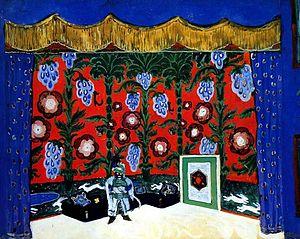
Petrouchka, sous-titré scènes burlesques en quatre tableaux, est un ballet dont la musique a été composée par Igor Stravinsky en 1910-1911. Le livret a été imaginé par Alexandre Benois et Igor Stravinsky. Petrouchka a été créé le 13 juin 1911 au théâtre du Châtelet par les Ballets russes sur une chorégraphie de Michel Fokine et sous la direction de Pierre Monteux. Alexandre Benois en était le directeur artistique ainsi que l'auteur des décors et des costumes. Il s'agit du deuxième ballet d'Igor Stravinsky, après L'Oiseau de feu en 1910. Il sera suivi du Sacre du printemps en 1913.